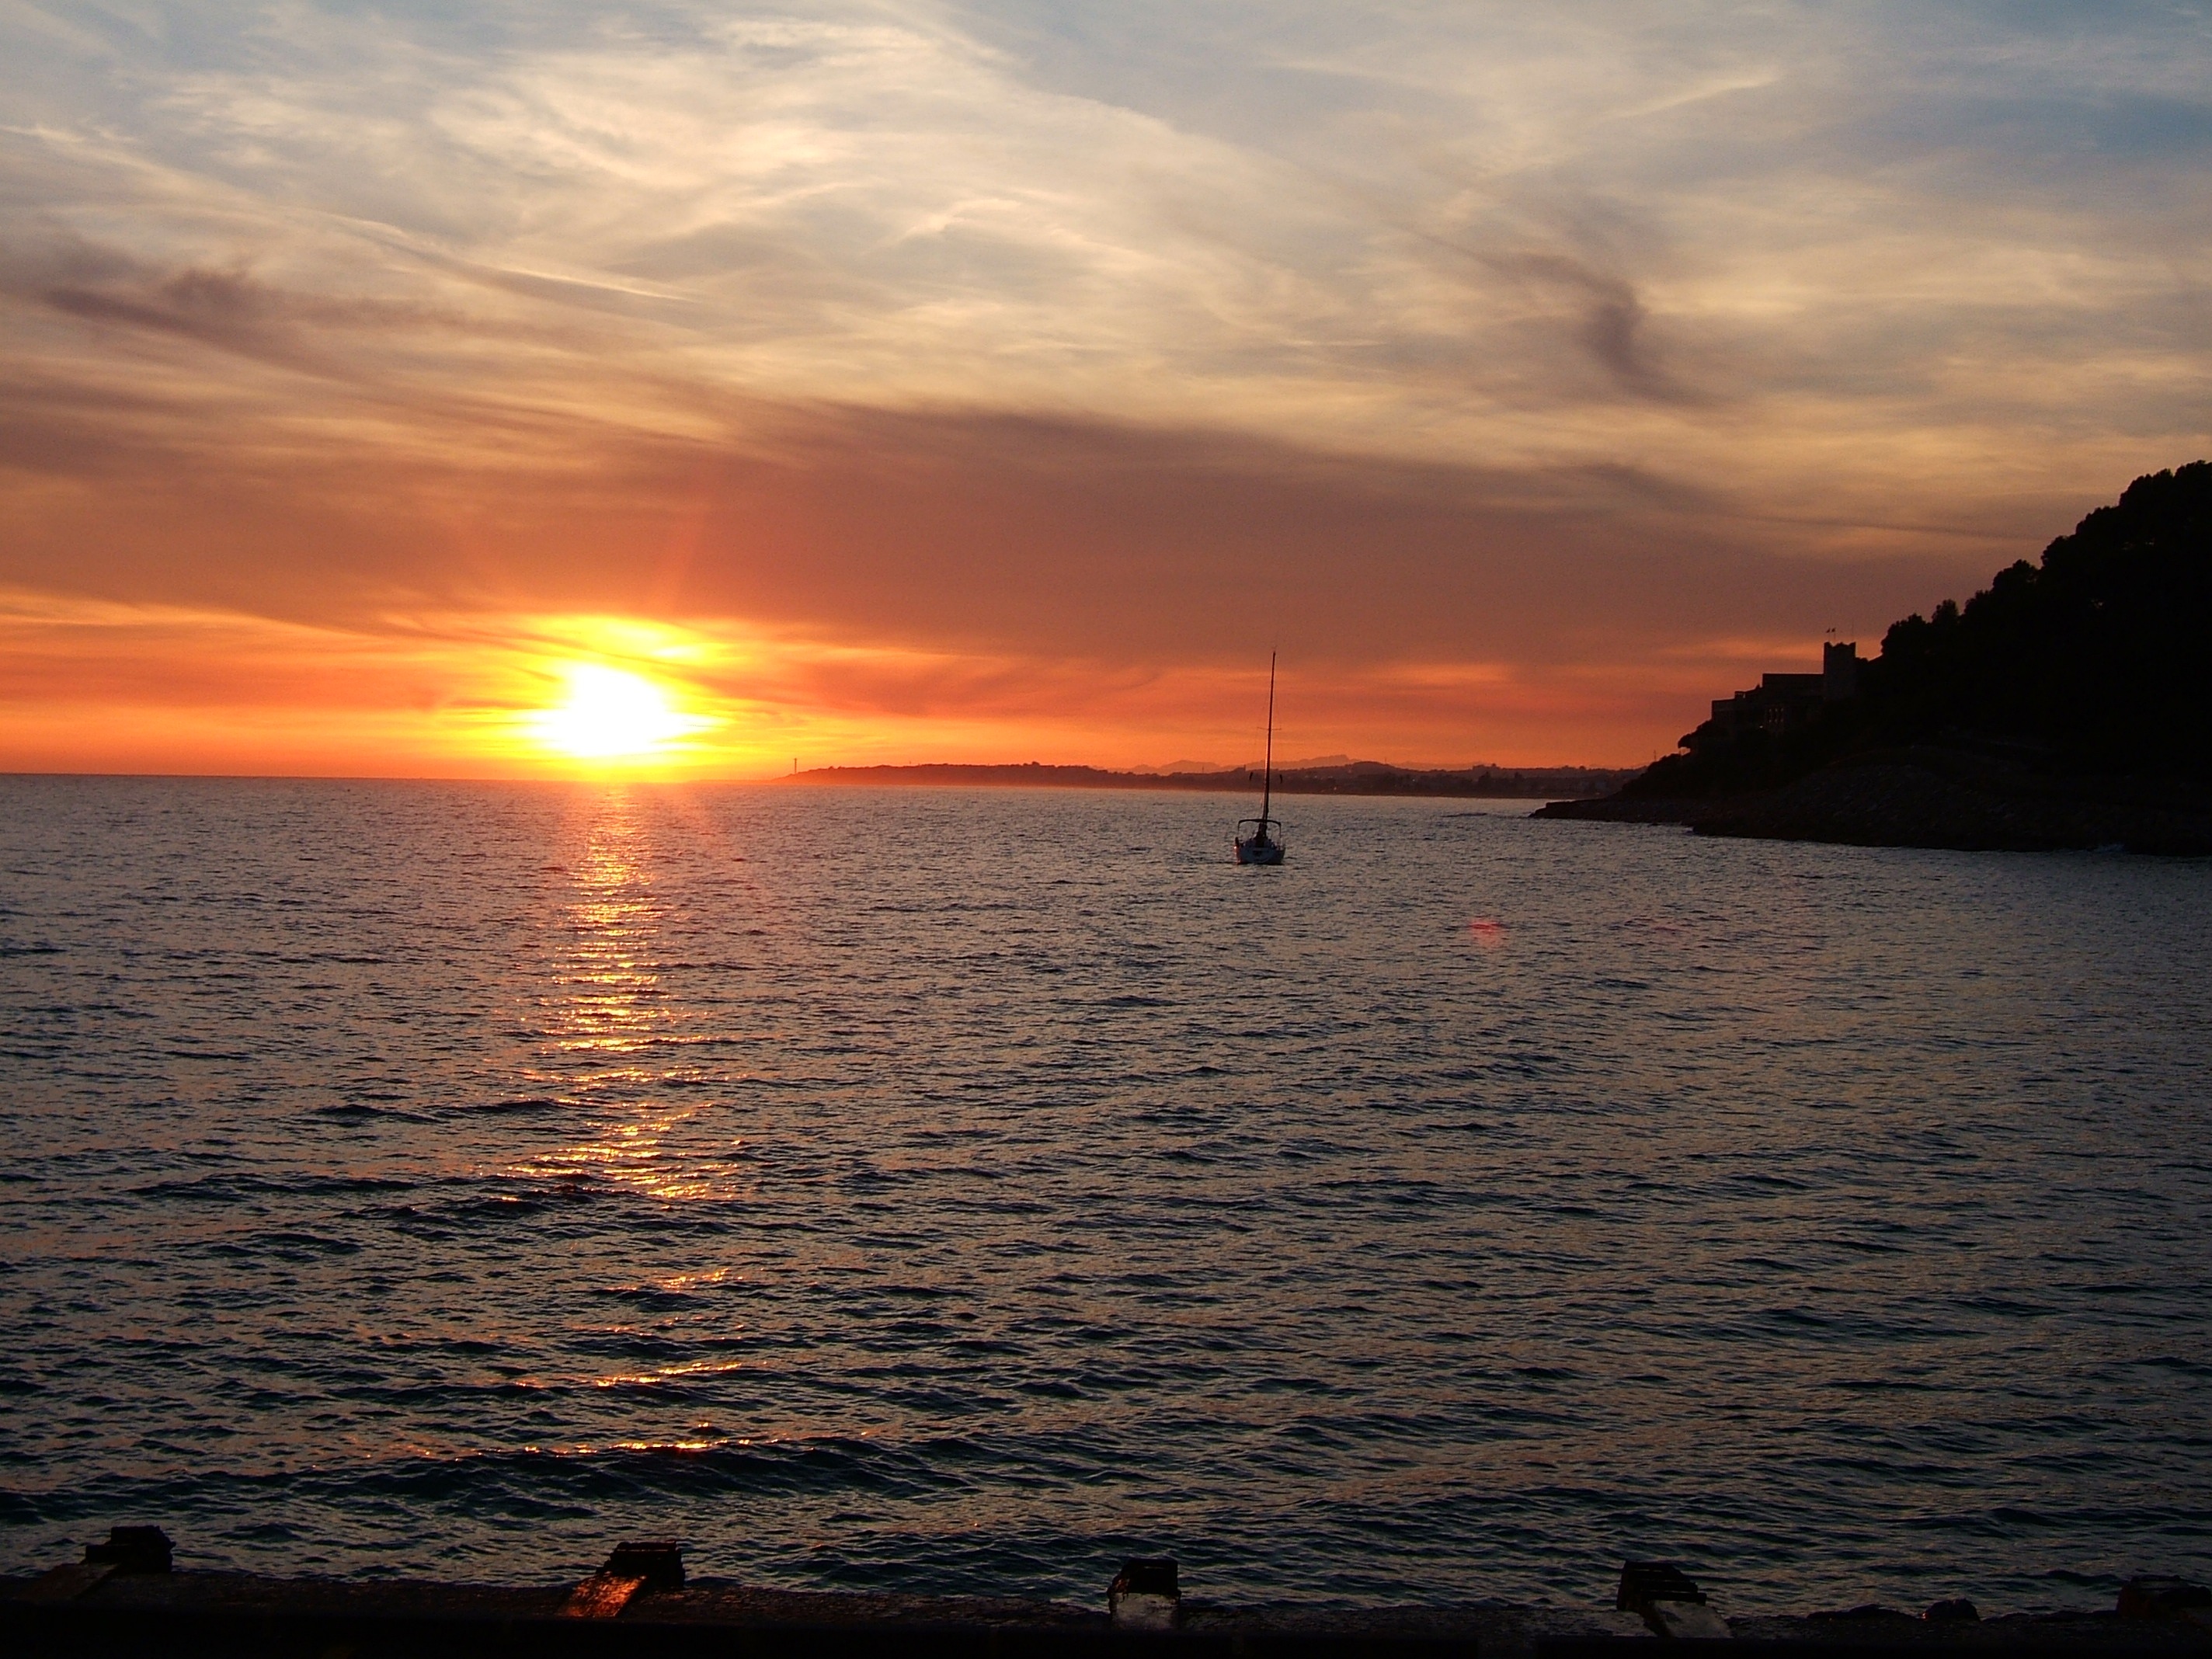
beach, sea, coast, ocean, horizon, cloud, sun, sunrise, sunset, sunlight, morning, shore, dawn, dusk, evening, reflection, bay, body of water, afterglow, ortho